Krantzkloof Nature Reserve

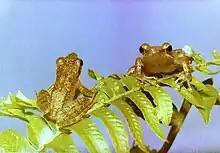
The Kloof frog is an endangered amphibian, confined to clear streams in scarp forests.

Some 25 amphibian, 255 bird, 50 mammal, 36 reptile, 150 butterfly and 274 tree species have been recorded in the Gorge or its vicinity. The natural vegetation is under pressure from numerous invasive species, while some tree species are vulnerable to muti-collecting practices in the greater Durban area.